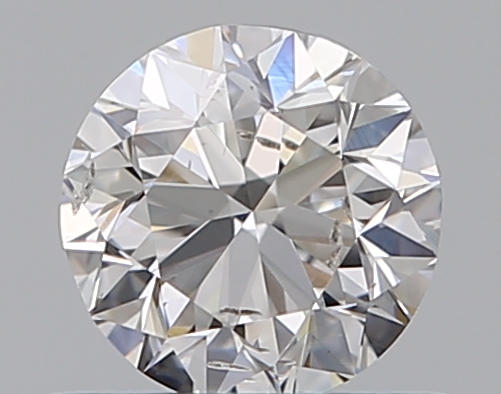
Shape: round
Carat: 0.5
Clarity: SI2
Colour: F
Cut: VG
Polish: EX
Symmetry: VG
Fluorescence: F
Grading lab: GIA
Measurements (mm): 4.93 x 4.98 x 3.19